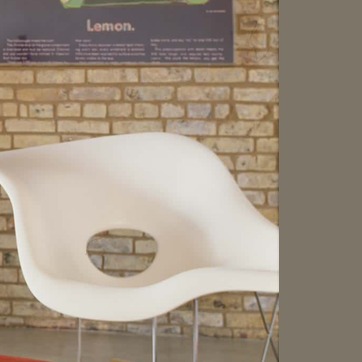
Material: plastic